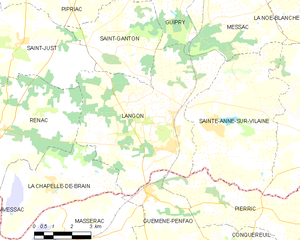
Langon est une commune française située dans le département d'Ille-et-Vilaine, en région Bretagne.